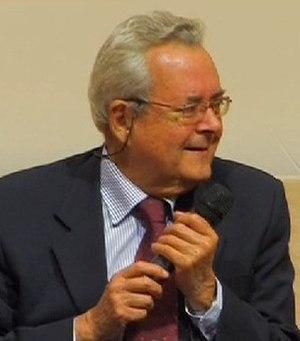
Christian Goudineau, né le 5 avril 1939 à Neuilly-sur-Seine et mort le 9 mai 2018 à Clamart, est un archéologue et historien français.